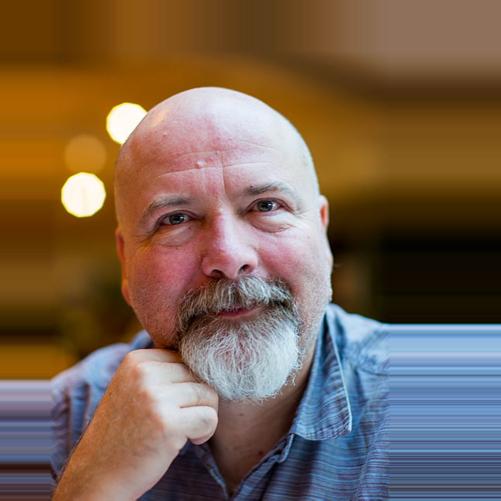
Age: 57